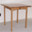
Label: table